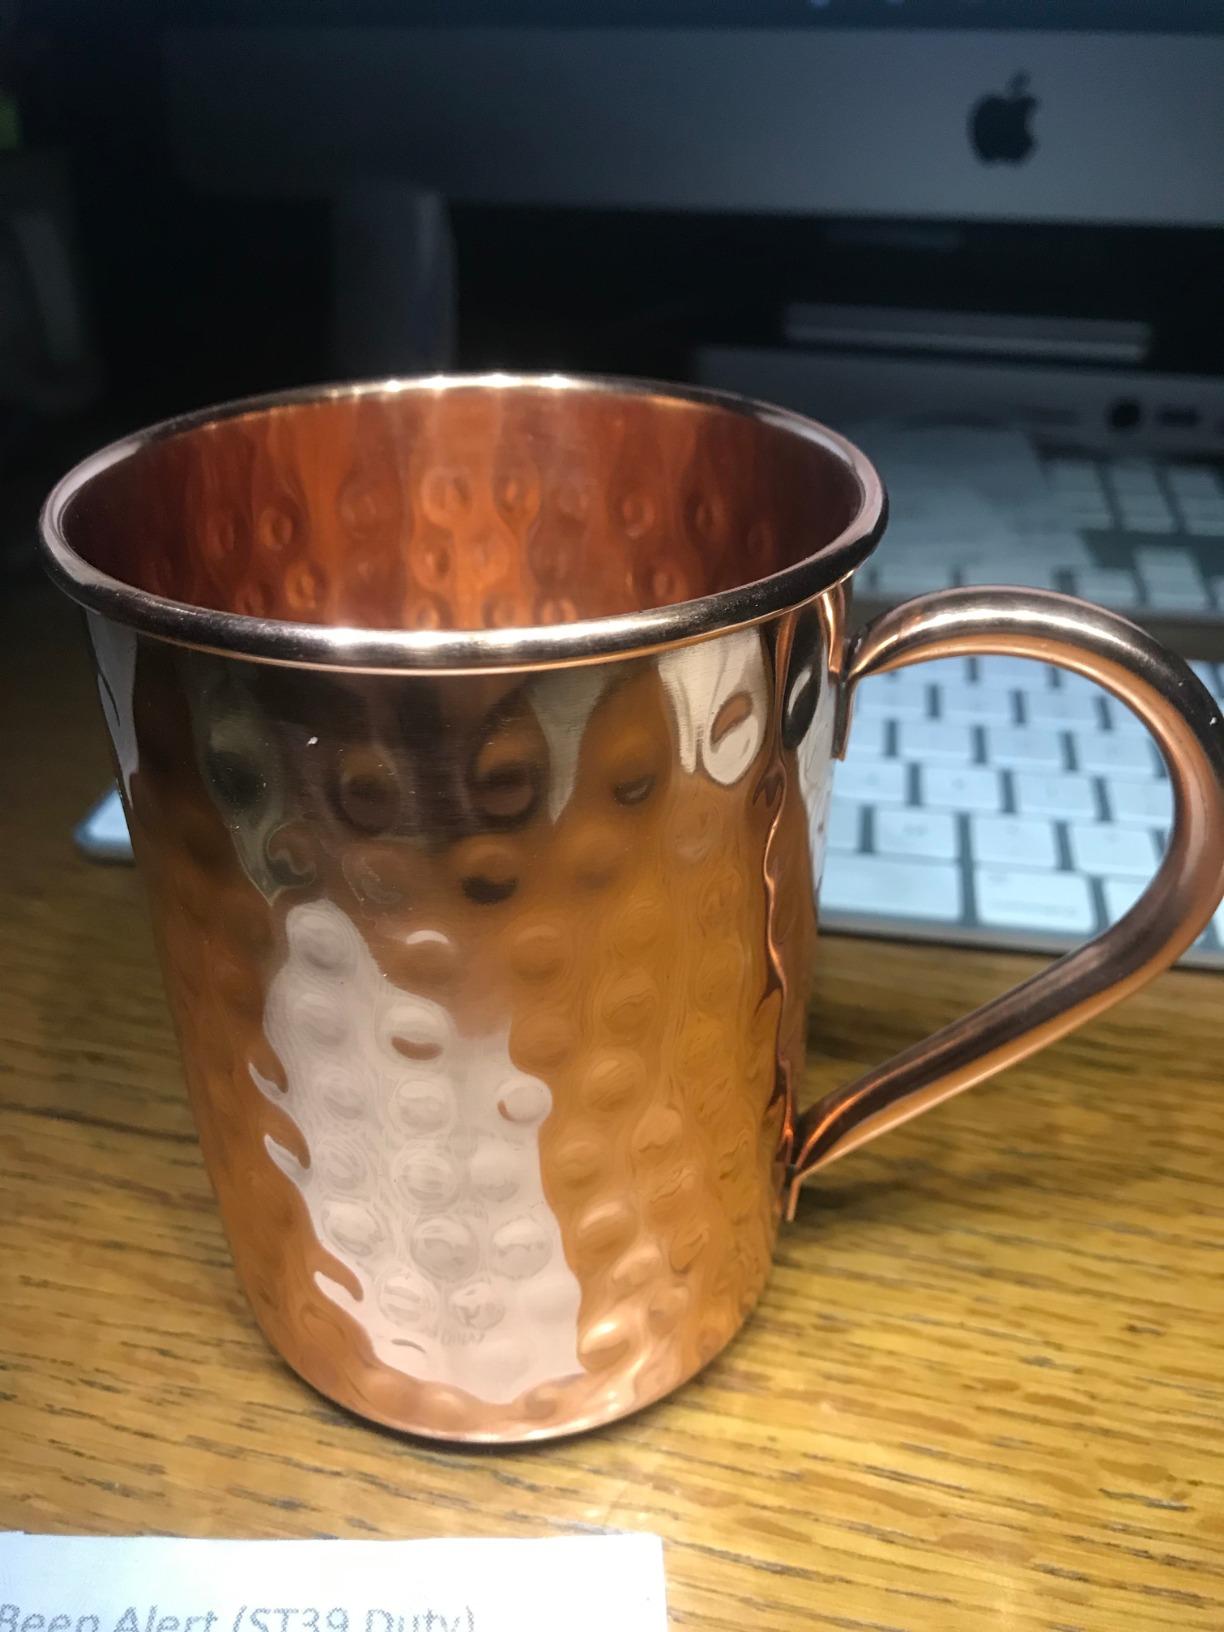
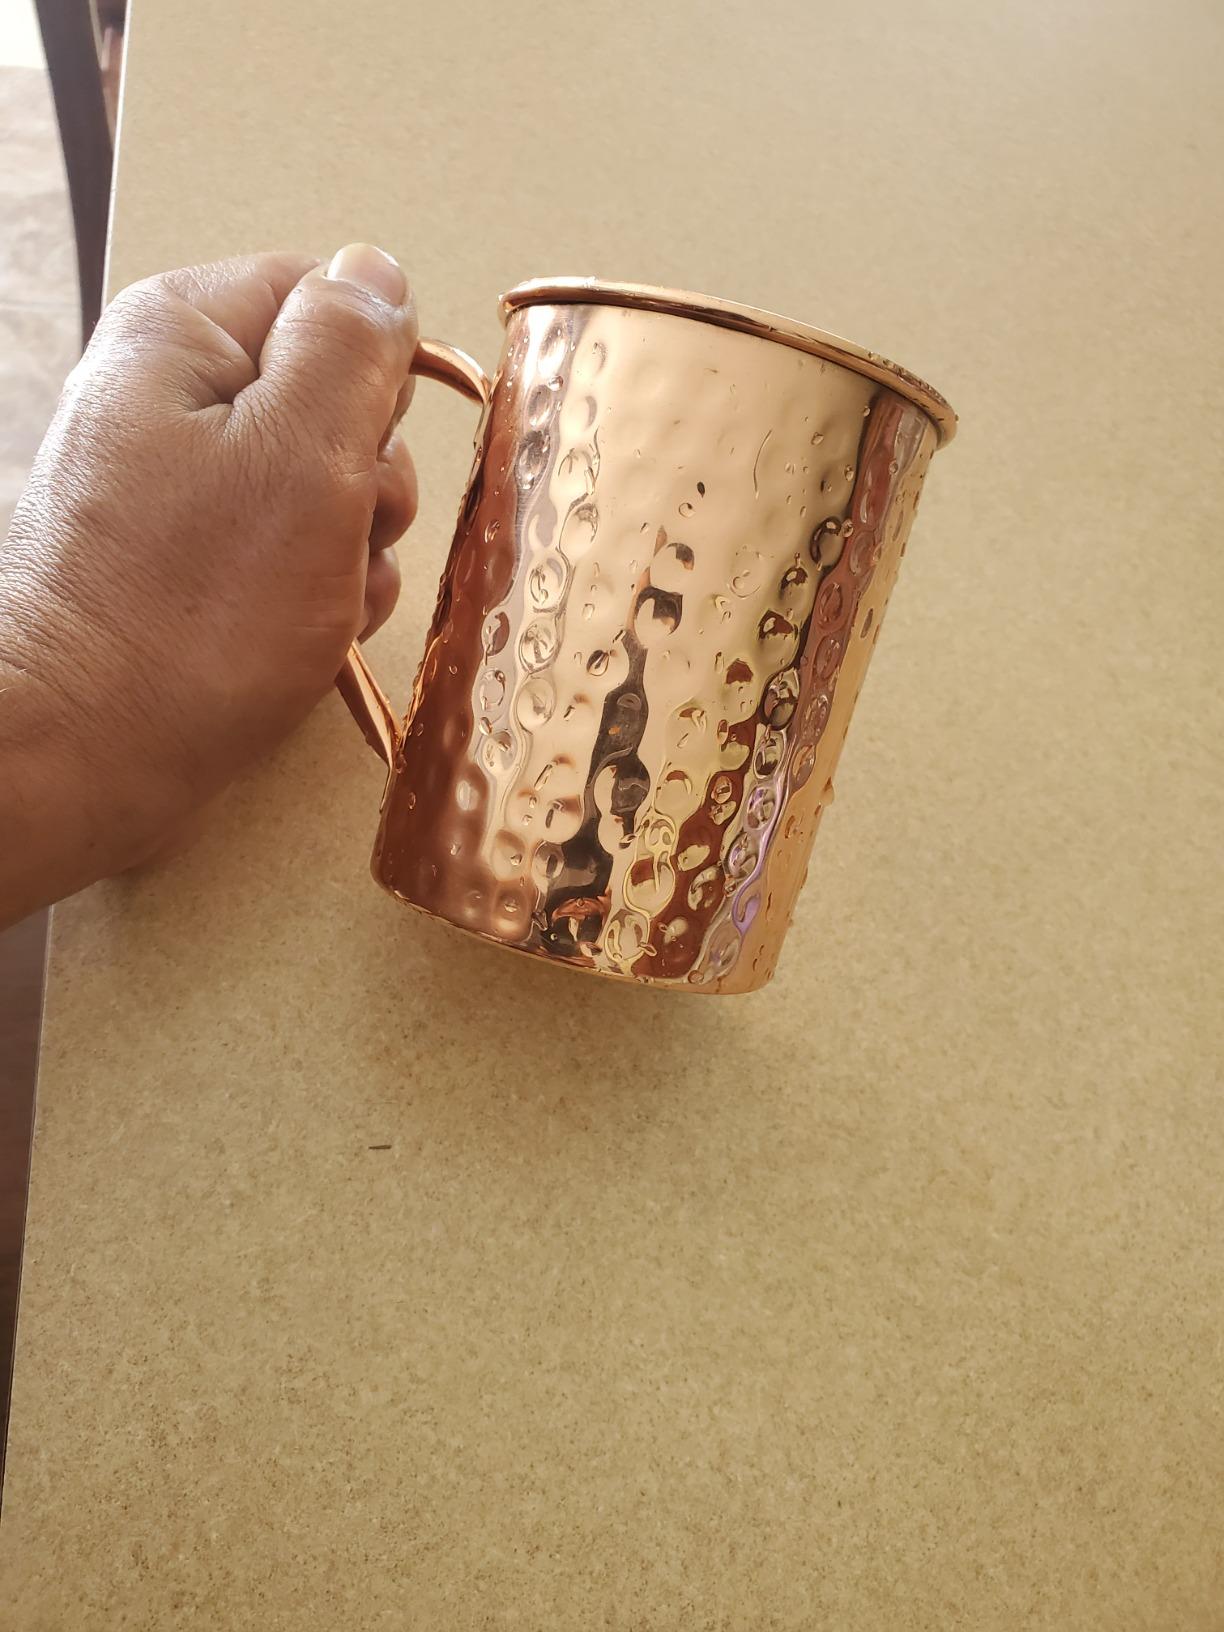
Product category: items_mug
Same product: yes